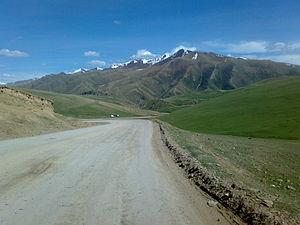
Le district de Kotchkor est un des districts de la province de Naryn au Kirghizistan. Son chef-lieu administratif est la ville de Kotchkor et sa superficie de 5 268 km2. La population du district s'élevait à 58 267 habitants au recensement de 2009.